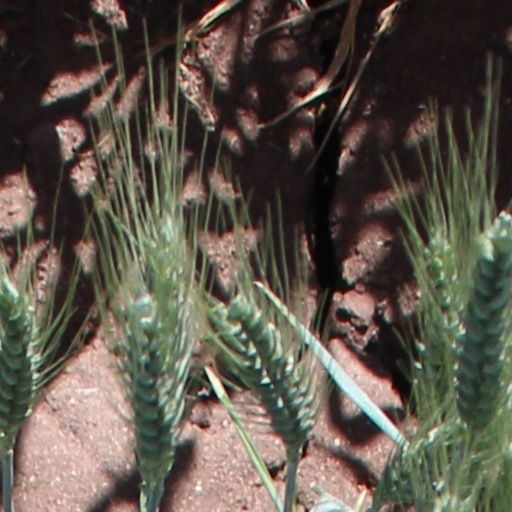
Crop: wheat